History of Tajikistan

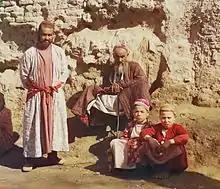
Two Sart men and two Sart boys posed outside, in front of wall, in the early 20th century.

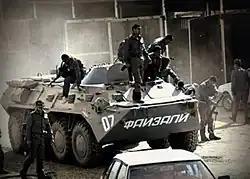
Uzbek Spetsnaz soldiers during the Civil War, 1992

The Sassanids once controlled much of what is now Tajikistan, but lost the territory to the Hephthalites (possibly also of Iranian descent) during the time of Peroz I.